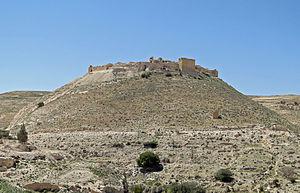
Vue du Krak de Montréal, Shaubak, Jordanie
La seigneurie d'Outre-Jourdain aussi appelée seigneurie de Montréal, du nom de sa capitale, était au XIIᵉ siècle un fief du royaume de Jérusalem situé à l'est du Jourdain.
Le krak de Montréal ou de Mont Réal, aussi appelé par les historiens arabes Karac el Chobac, château d'al-Shawbak ou de Schaubak est un château fort datant du XIIᵉ siècle, à l'époque des croisades. Il est situé dans la région d'Édom à environ 50 km au sud-est de la mer Morte. Les ruines d'al-Shawbak sont situées en Jordanie.